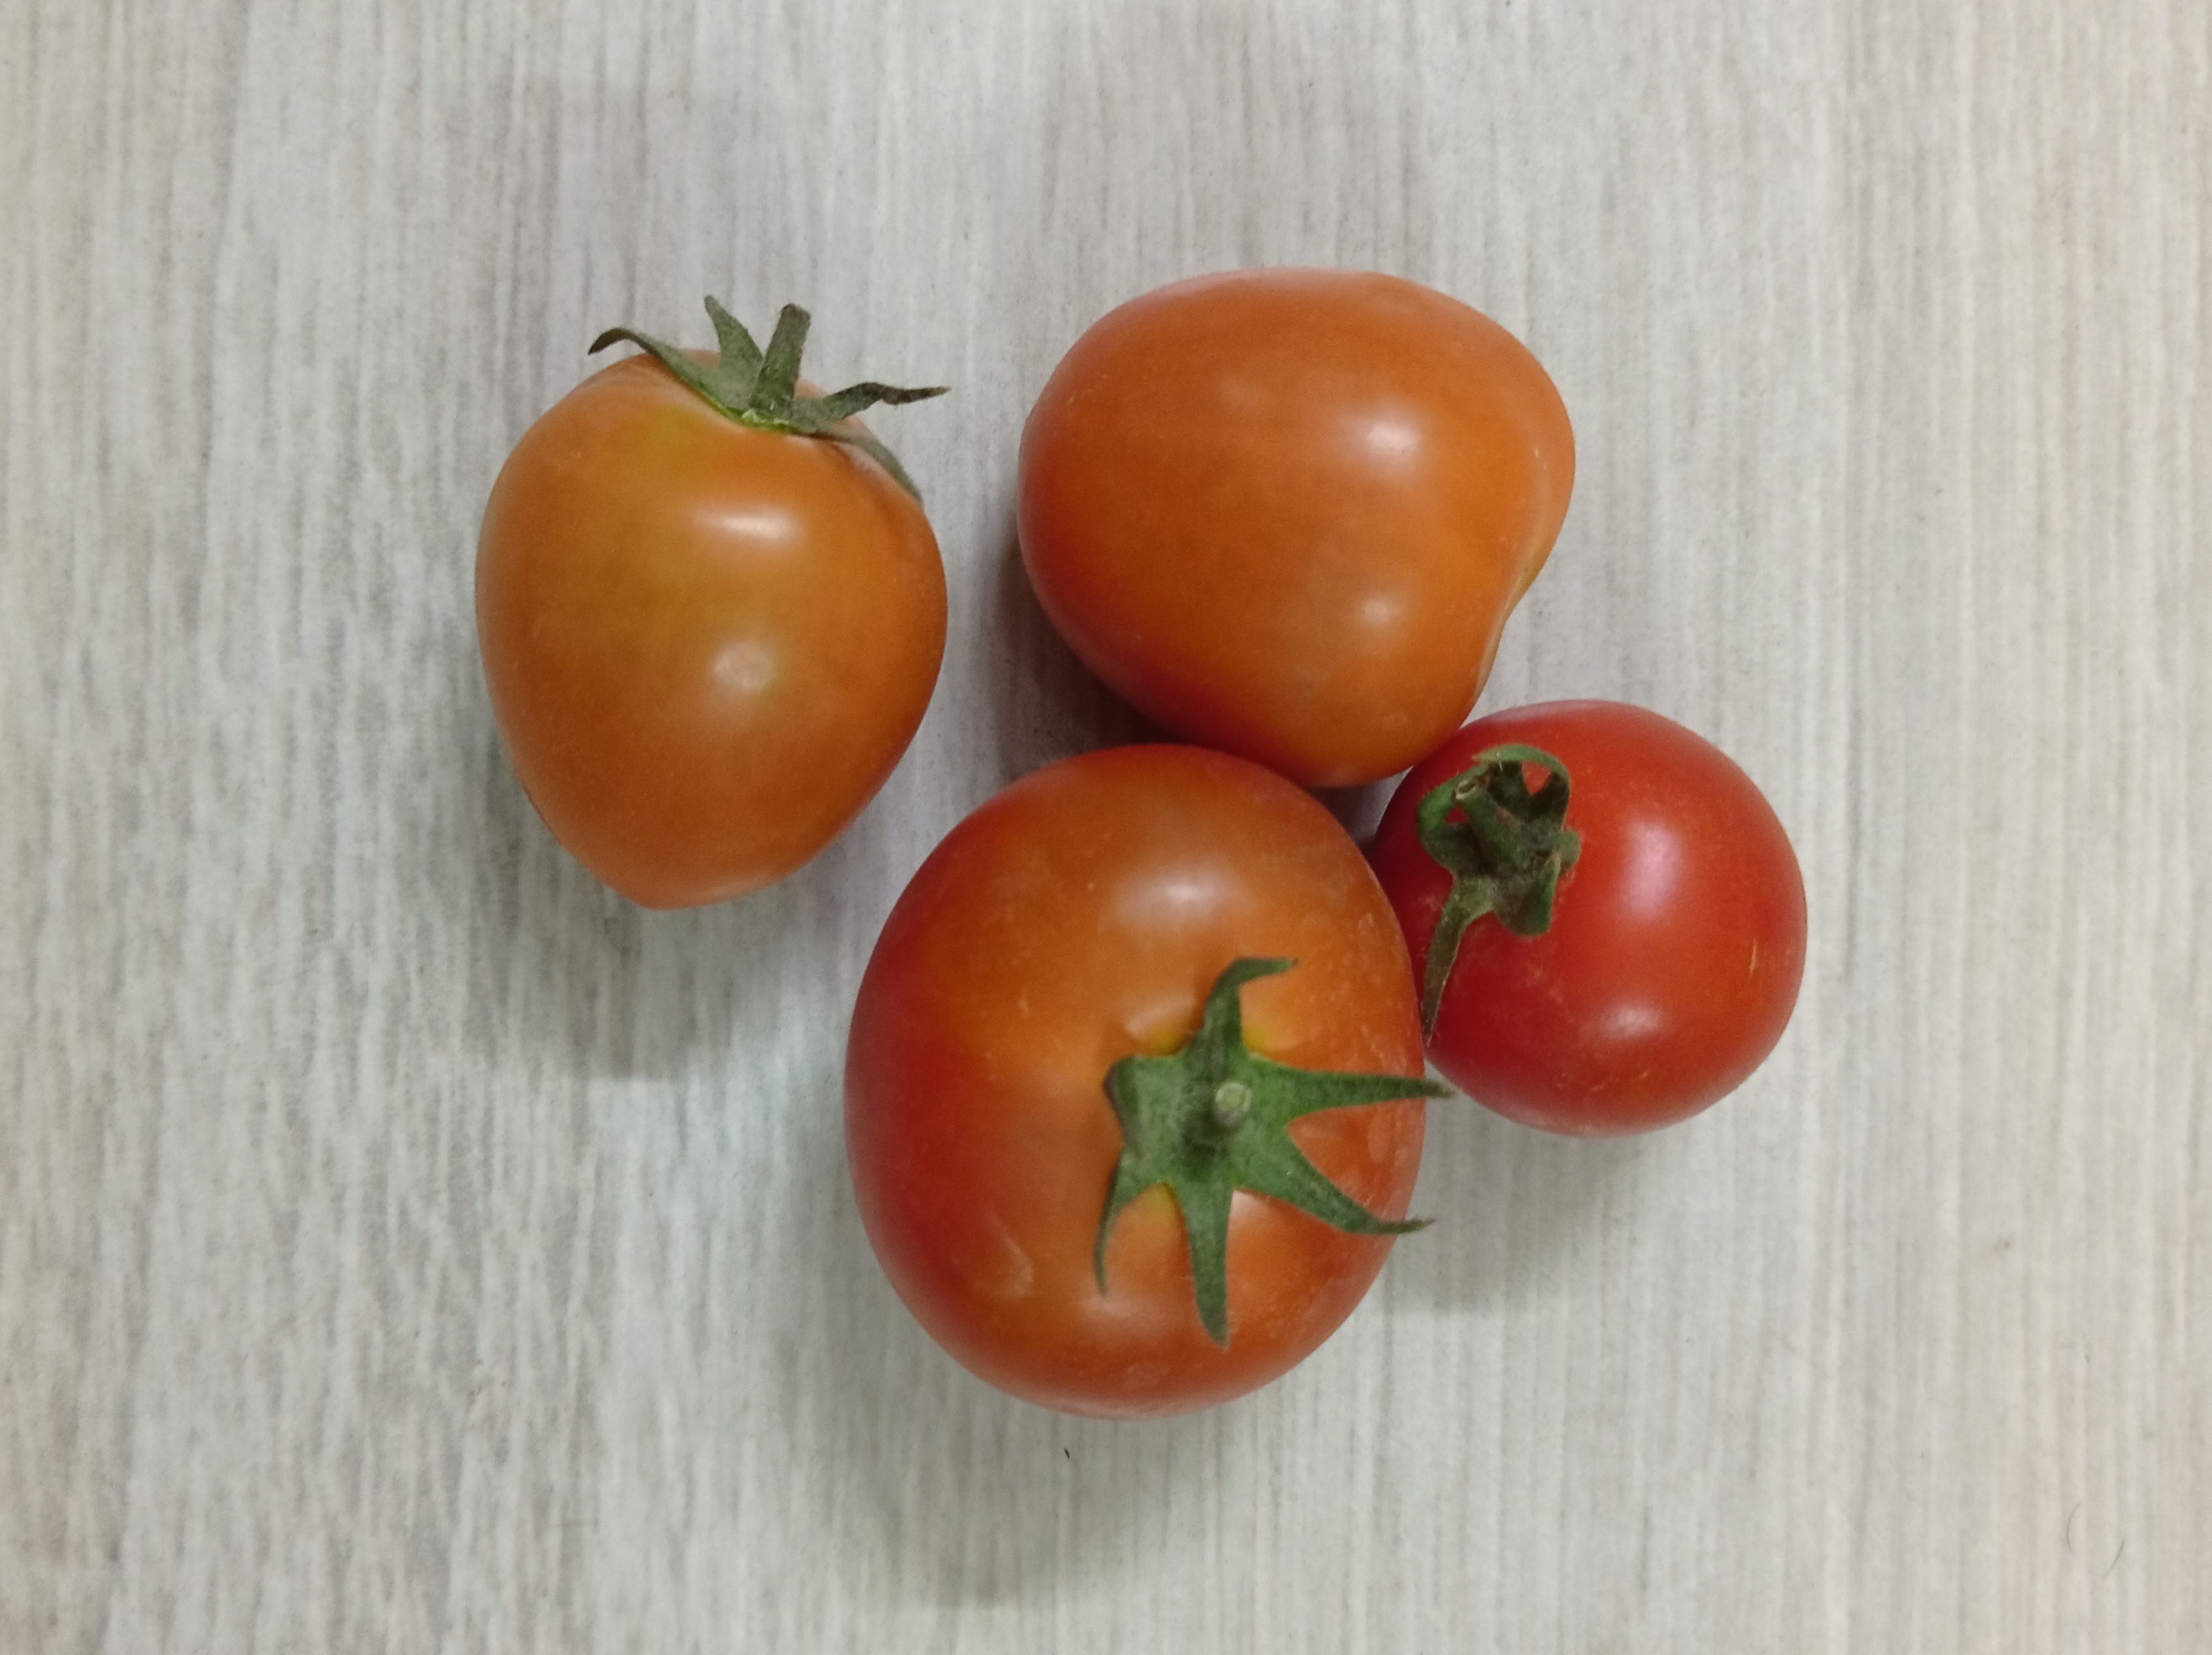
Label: Fresh